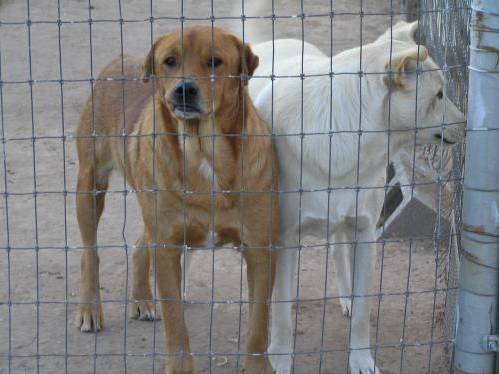
Label: dog